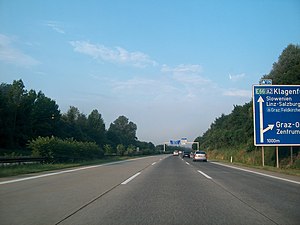
Steiermark / Trafik
Süd Autobahn (A2) ved Graz
Steiermark er en af de 9 delstater i Østrig med hovedstaden Graz. Den grænser mod Slovenien og nabodelstaterne Kärnten, Salzburg, Oberösterreich, Niederösterreich og Burgenland. Arealmæssigt er Steiermark Østrigs næststørste delstat, og med en befolkning på 1,24 mio. er den landets fjerde folkerigeste.